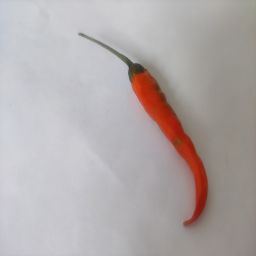
Crop: Chile Pepper
Quality: Dried